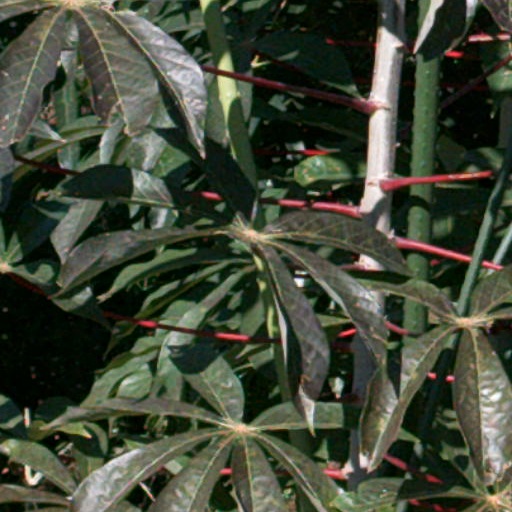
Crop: cassava